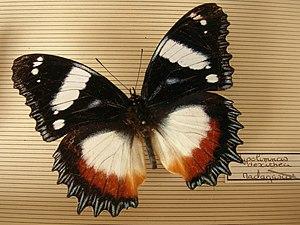
Hypolimnas dexithea (Madagascar).
La faune de Madagascar, tout comme sa flore, est très riche. En effet celle-ci présente entre 80 % et 90 % d'espèces endémiques. Cette notion d'endémisme bien qu'elle ne soit pas inexacte reste subjective, puisque dépendante du niveau taxonomique à partir duquel se positionne l'observateur et de la surface ou du milieu considéré. De nombreux taxons spécifiques ou génériques, sont strictement endémiques à Madagascar, mais aussi, plus rarement au niveau de la famille et atteignent donc des taux d'endémisme proche ou égaux de 100 %.